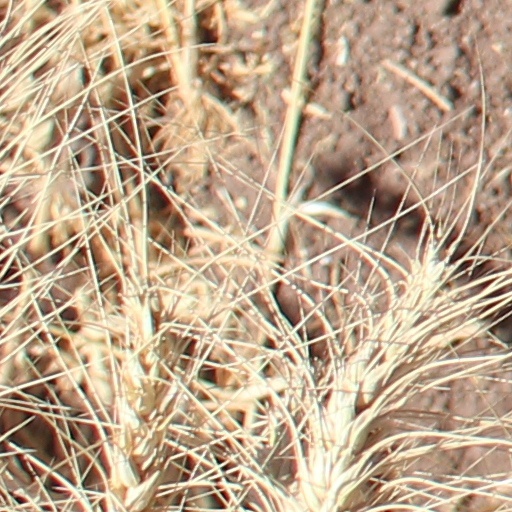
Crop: wheat